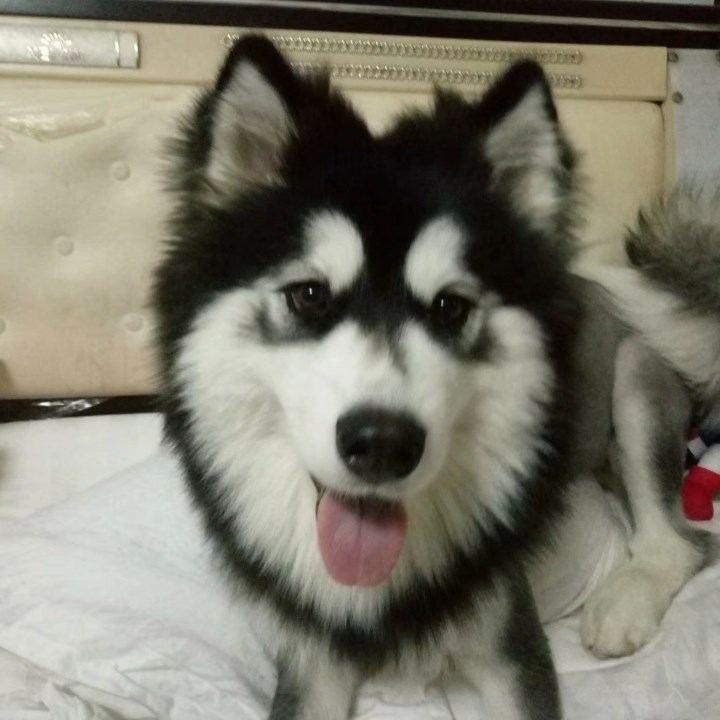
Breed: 1324-n000004-malamute